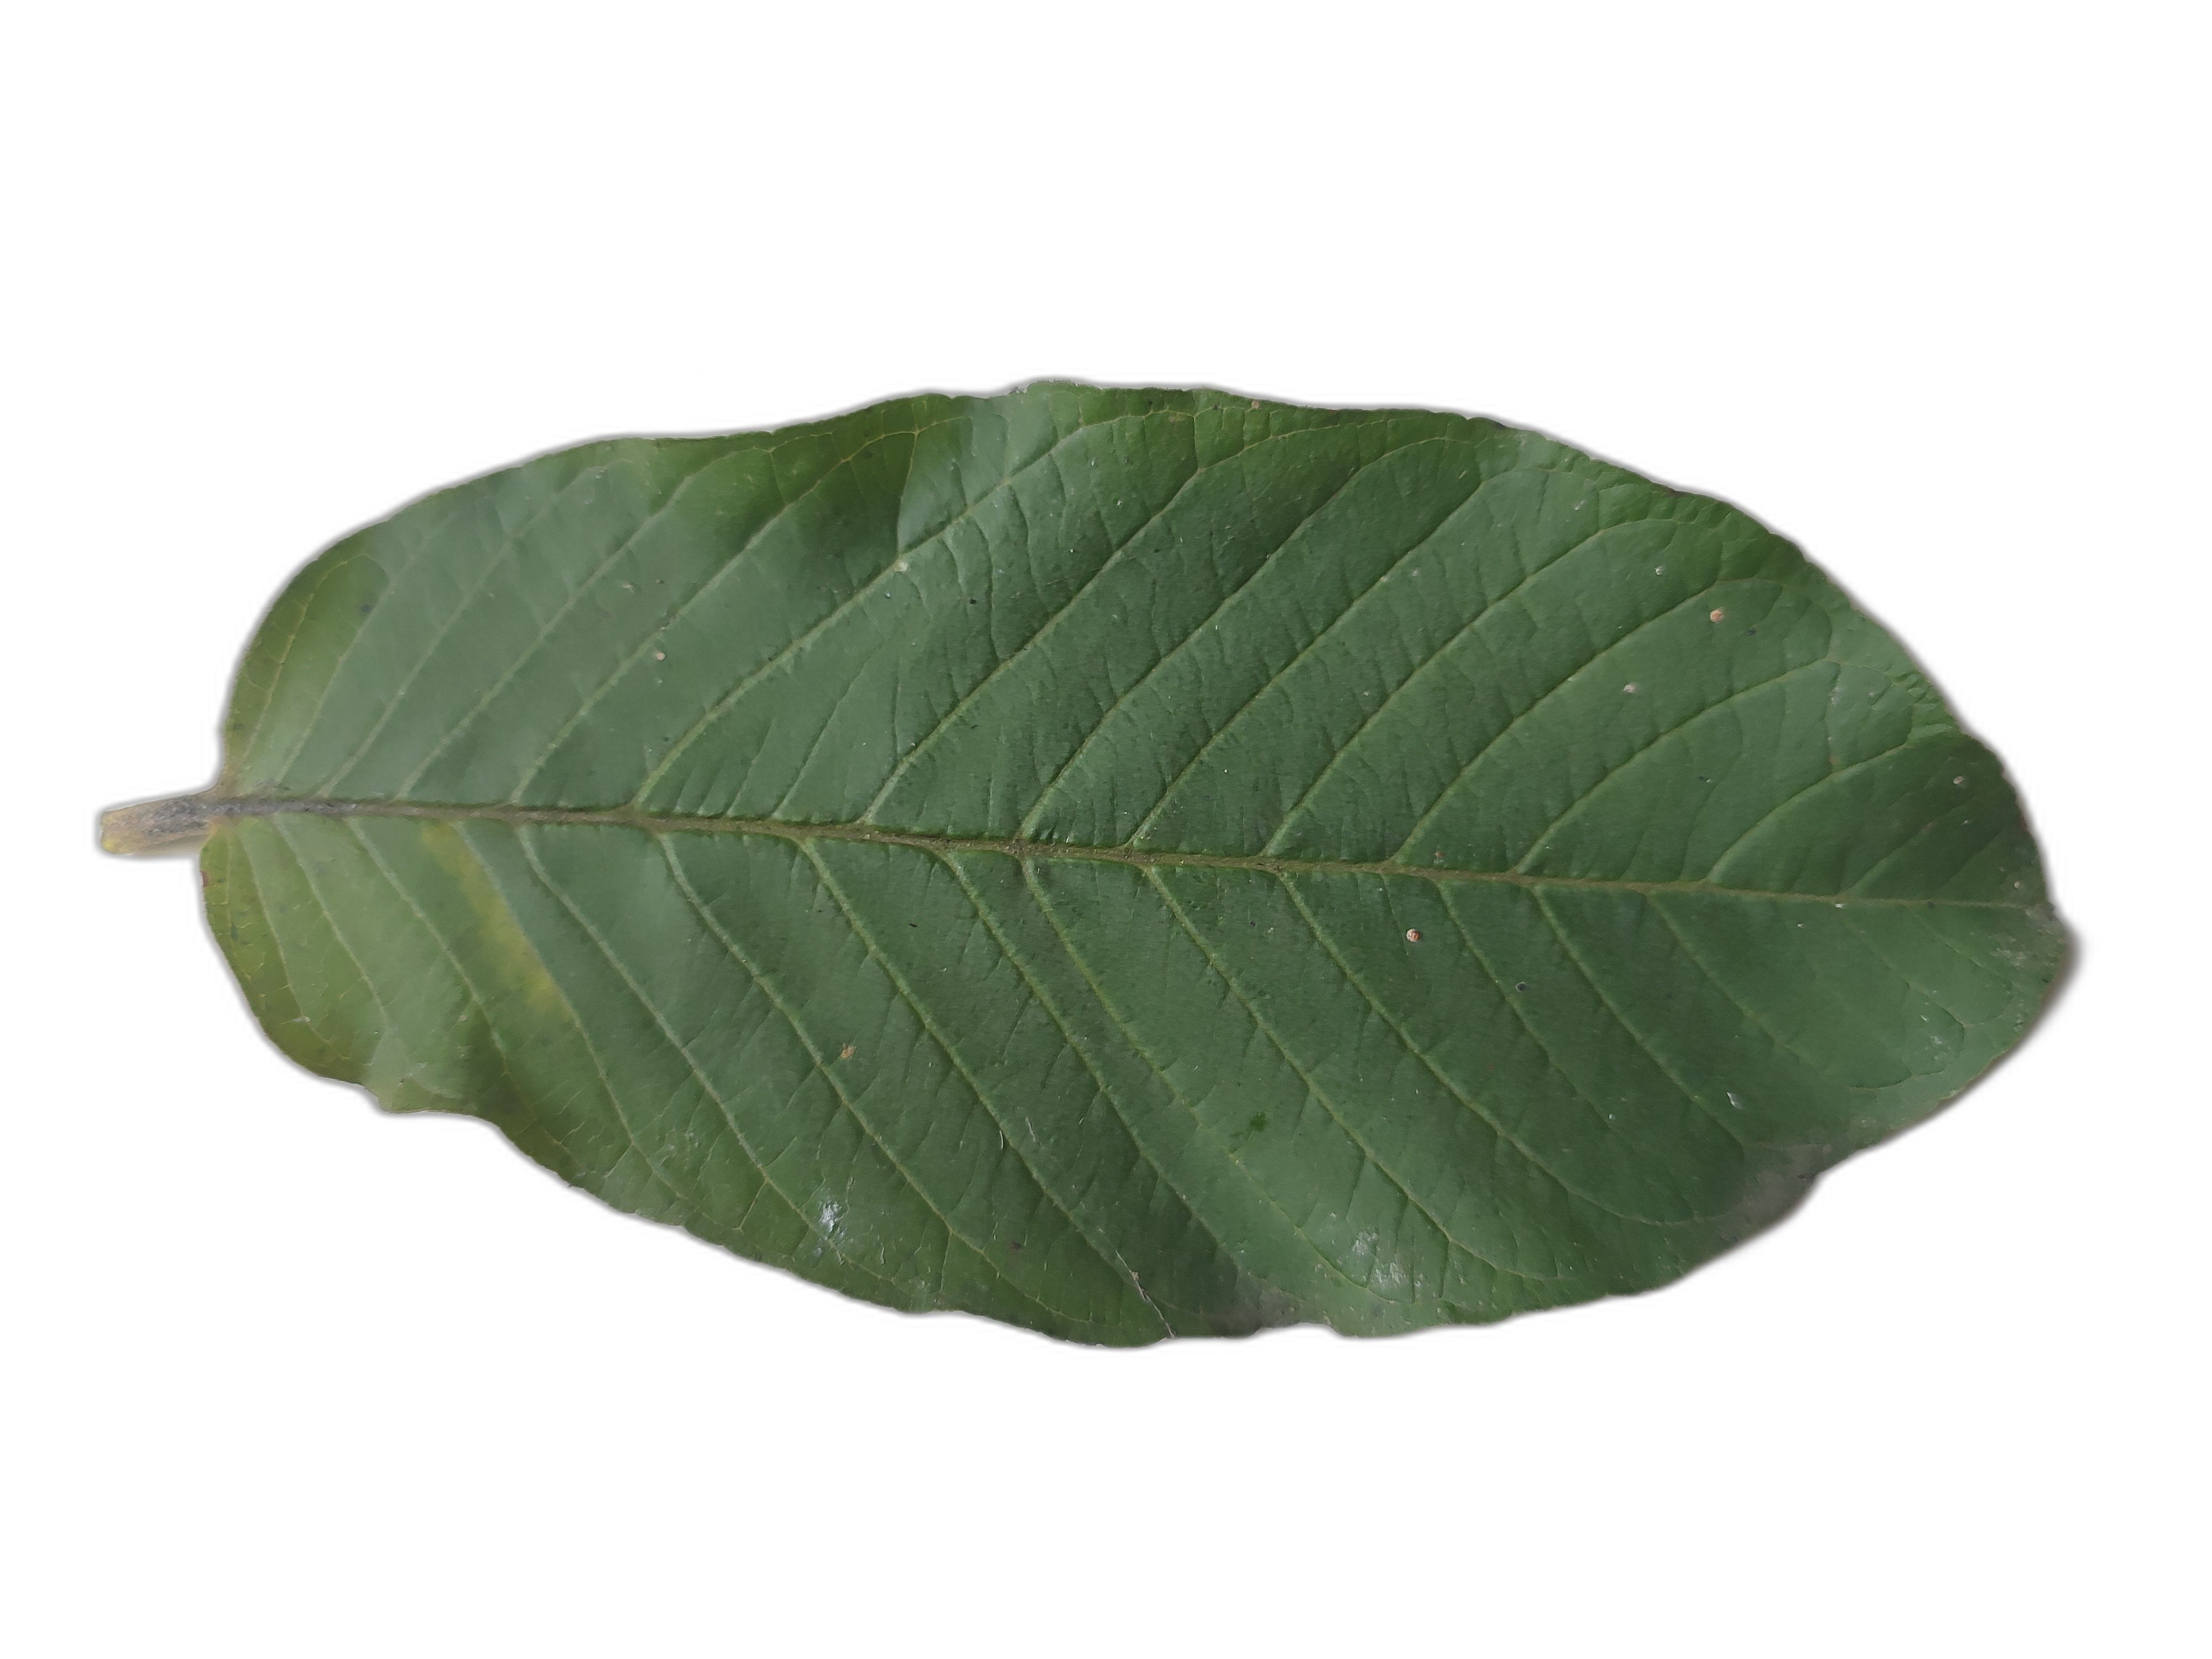
Plant part: leaf
Disease: Healthy